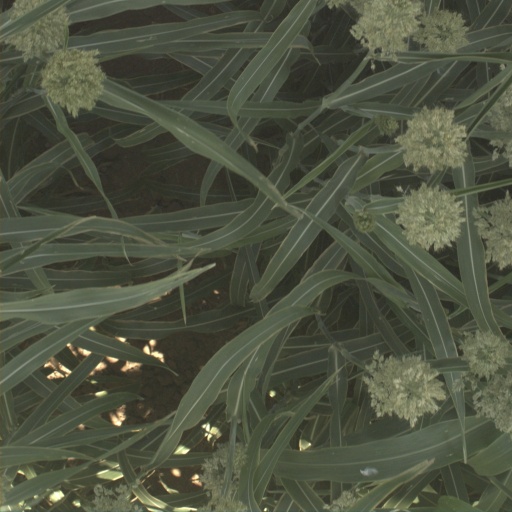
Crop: sorghum